Carol M. Highsmith

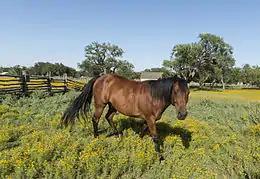
Horse in field in Lyndon B. Johnson National Historical Park in Johnson City, Texas

From 2000 to 2002, a three-year grant from the Annie E. Casey Foundation enabled Highsmith to photograph disadvantaged families in 22 cities where the foundation was active.